Kunlun Nu

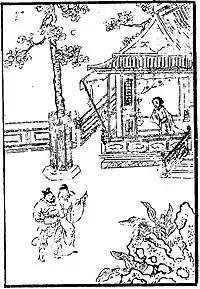
Woodblock print of the Kunlun slave Mole (left) and his master Cui (right) from the 17th century.

Kunlun Nu ("The Kunlun Slave" or "The Negrito Slave") is a wuxia romance written by (裴铏, 825–880) during the Tang dynasty. The hero of the tale is a Negrito slave who uses his extraordinary physical abilities to save his master's lover from a court official's harem.